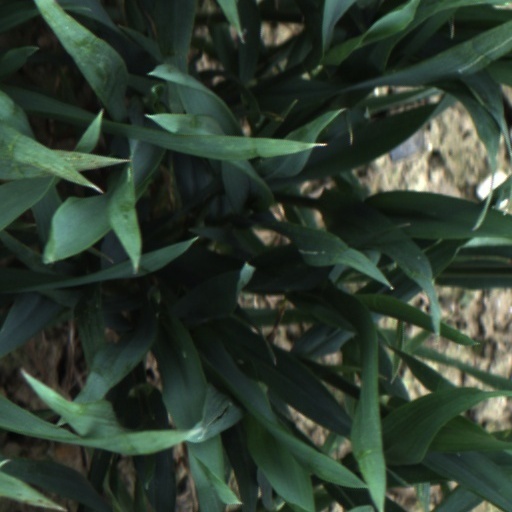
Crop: wheat